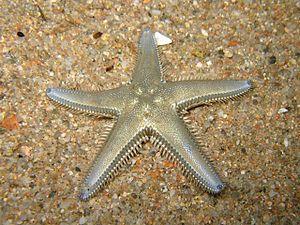
Les Paxillosida forment un ordre d'étoiles de mer.
Les échinodermes forment un embranchement d'animaux marins benthiques présents à toutes les profondeurs océaniques, et dont les premières traces fossiles remontent au Cambrien.
Les échinodermes forment un embranchement d'animaux marins benthiques présents à toutes les profondeurs océaniques, et dont les premières traces fossiles remontent au Cambrien.